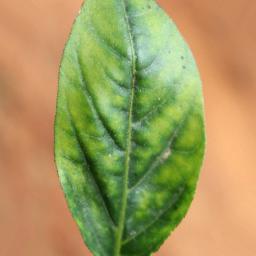
Label: mites_and_trips